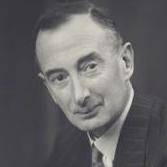
Age: 59